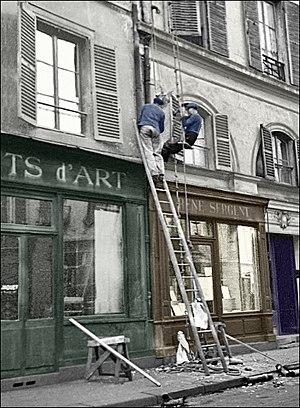
Le plombier sur sa sellette, travail à la corde à nœuds pour le remplacement des tuyaux de descente d'eau pluviales, vers 1920 et jusqu'à 1970.
La plomberie est un métier très ancien, dont l'origine remonte à la construction des pyramides en Égypte antique ; attesté par des tuyaux en cuivre vieux de 4 500 ans, c'est un métier qui n'a cessé de s'améliorer et de se développer au cours des siècles et des générations de plombiers qui l'on servi.